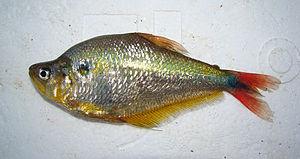
Le genre Charax regroupe plusieurs espèces de poissons américains de la famillee des Characidae.
Les Characidés ou Characins forment une famille de poissons d'eau douce tropicales et subtropicales appartenant à l'ordre des Characiformes. Elle est très répandue notamment en Amérique du Sud. C'est la quatrième plus grande famille de poissons avec 1122 espèces classées dans 146 genres. Cette famille a subi beaucoup de changements systématique et taxonomique. Parmi les poissons de la famille des Characidae, les plus populaires sont les tétras, notamment les genres Hemigrammus et Hyphessobrycon, ainsi que quelques formes connexes tels que le tétra aveugle et le tétra néon. Certains poissons de cette famille sont utilisés pour l'alimentation locale et incluent également des espèces populaires de poissons d'aquarium. La plus petite espèce atteint 13 millimètres, bien que beaucoup atteignent 3 centimètres.